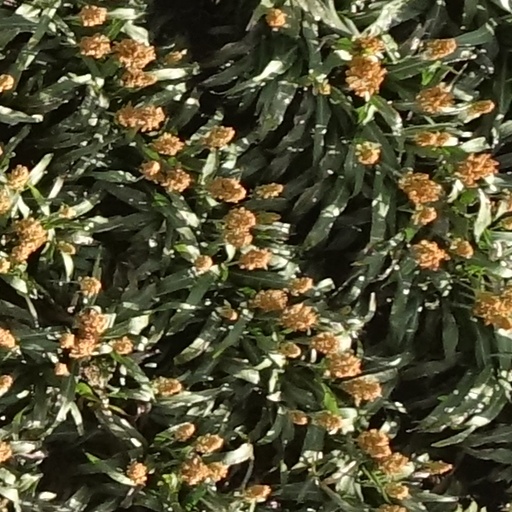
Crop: sorghum